Chevrolet El Morocco

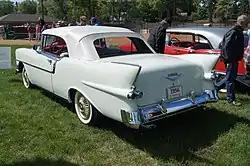
1956 Chevrolet El Morocco rear view

Allender bolted and epoxied Eldorado-style fibreglass tailfins to the rear deck and used side moldings borrowed from the Eldorado. On the front, he modified the grille by removing the Chevy crest while retaining the "V" emblem on the hood. He also added large Dagmar front bumper guards. DeSoto-style "Sabre-Spoke" gold anodized wheel covers were modified with a custom El Morocco "V" emblem.